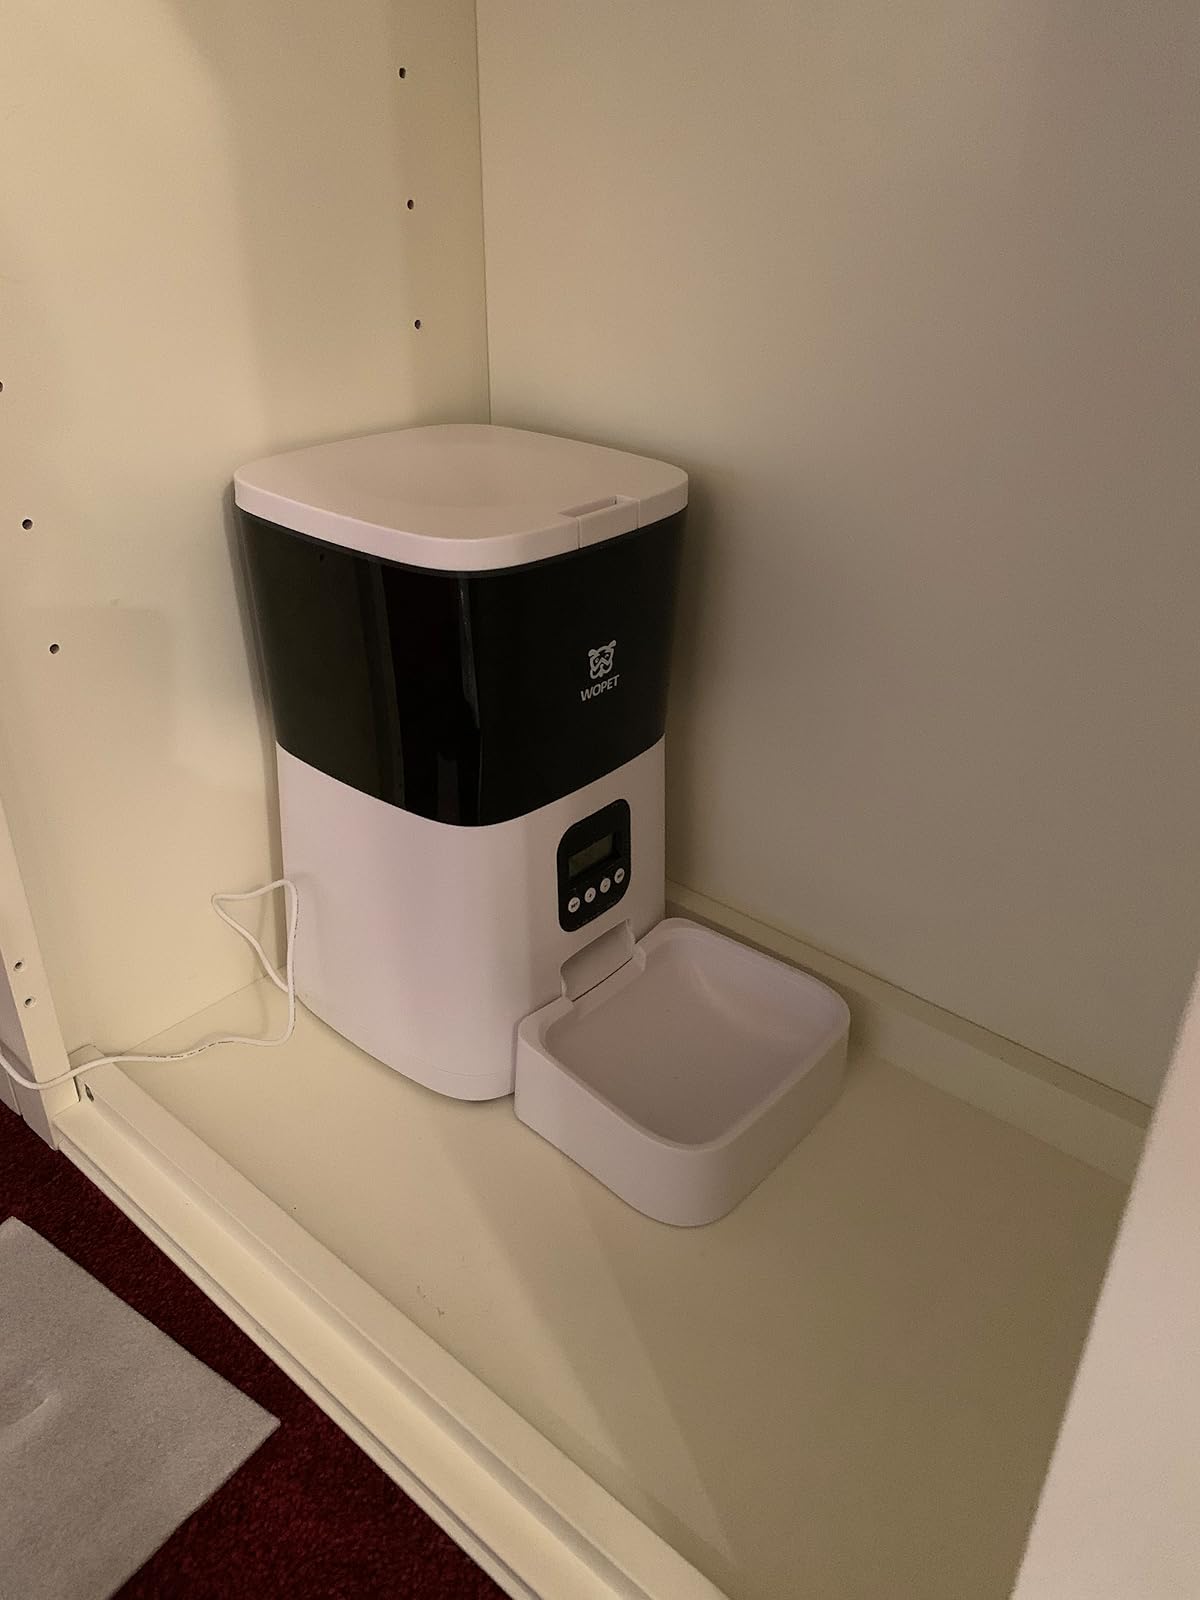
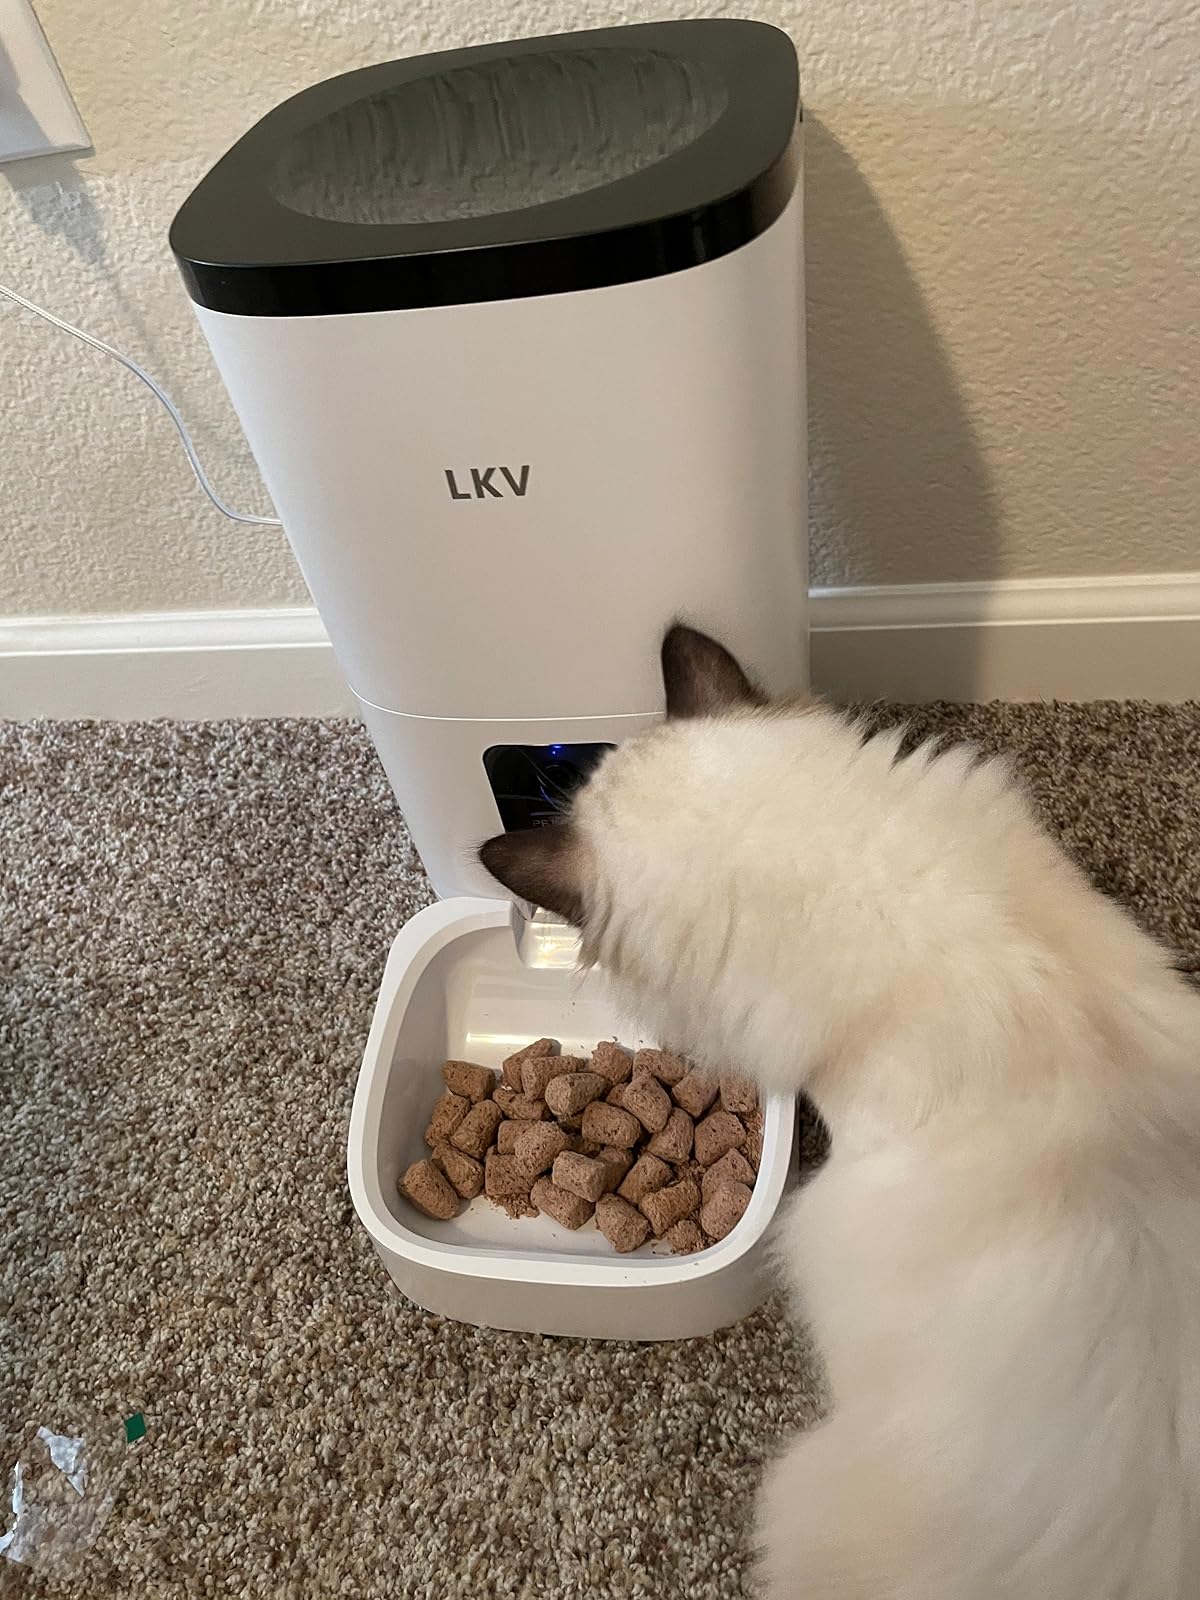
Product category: items_feeder
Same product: no